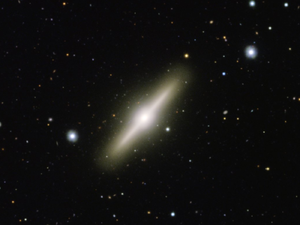
NGC 1381 est une galaxie lenticulaire vue par la tranche et située dans la constellation du Fourneau à environ 79 millions d'années-lumière de la Voie lactée. Elle a été découverte par l'astronome allemand Julius Schmidt en 1865.